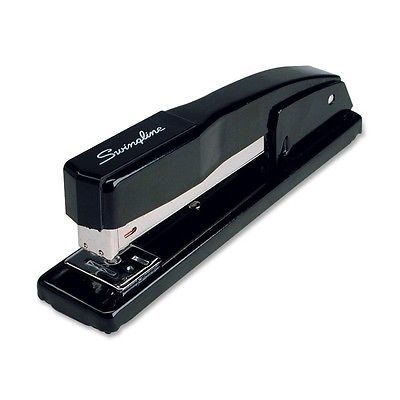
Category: stapler